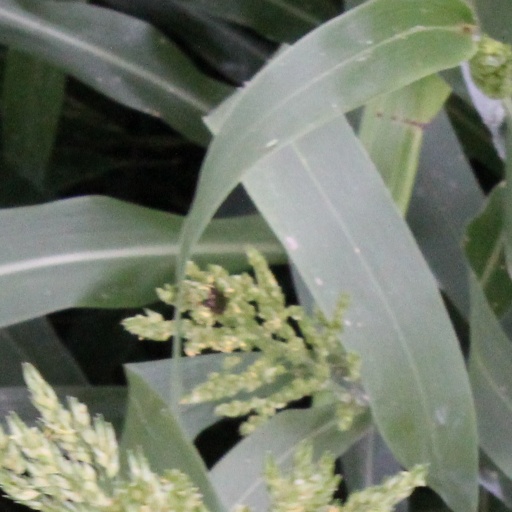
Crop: sorghum